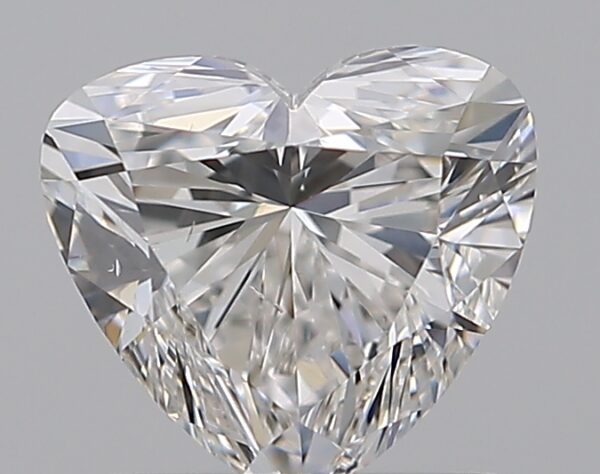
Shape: heart
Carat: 1
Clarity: VS2
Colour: F
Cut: VG
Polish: EX
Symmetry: VG
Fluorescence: N
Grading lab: GIA
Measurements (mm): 5.99 x 6.58 x 4.05